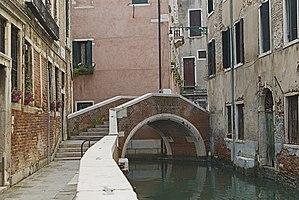
Le rio de le Veste ou rio de la Fenice est un canal de Venise dans le sestiere de San Marco.
Le rio di Santa Maria Zobenigo est un canal de Venise dans le sestiere de San Marco.
La création de ces confréries regroupant les artisans par métier remonte au début du XIᵉ siècle. Ce n'est que plus tard que des règles précises relatives à chaque métier furent fixées. Ces associations nées de la nécessité de défendre les intérêts communs de gens exerçant le même métier assumèrent la dénomination de corporations des arts et métiers. Ces corporations n'eurent jamais de poids politique. La particularité vénitienne était la subordination claire de toute occupation à l'autorité de l'État : à travers les corporations, l'État pouvait contrôler la vie économique de la ville, réguler le marché et l'activité de production. Les mesures fréquentes prises par l'État démontrent la volonté de maintenir un équilibre entre les besoins du marché, la protection du travail et la citoyenneté en général.